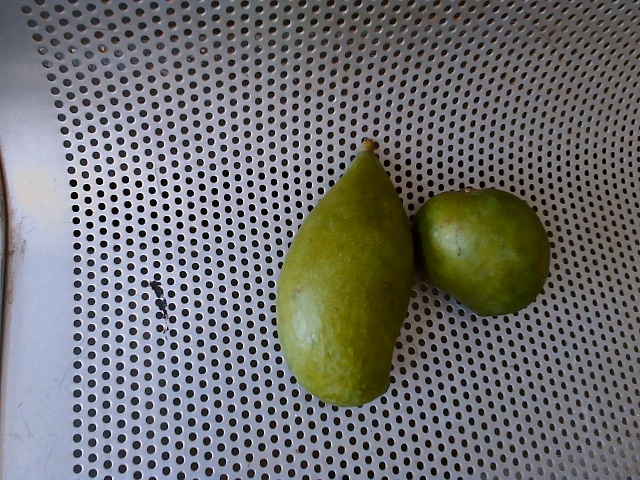
Label: Raw_Mango